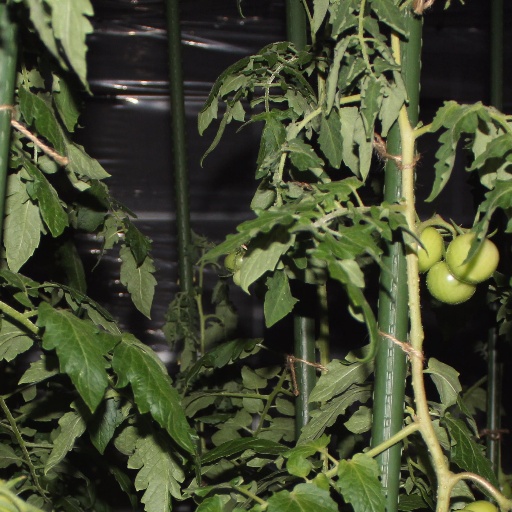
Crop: tomato